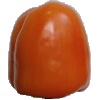
Label: orange_pepper